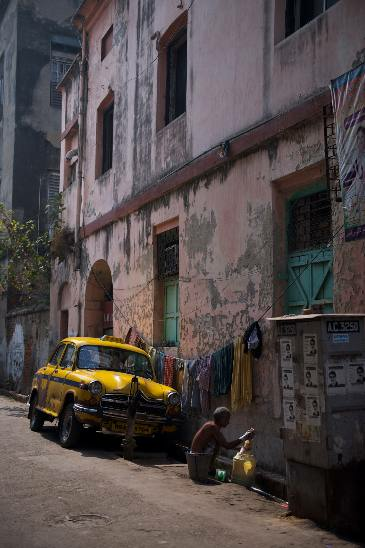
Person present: No